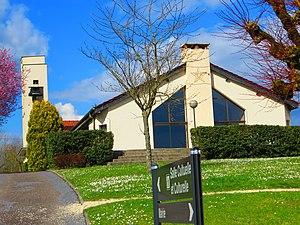
Laheycourt Église Saint-Agnan
Laheycourt est une commune française située dans le département de la Meuse, en région Grand Est.